Answer in natural language. How many Laptops are visible in the scene? Choose between the following options: 1, 2, 0, 4 or 3
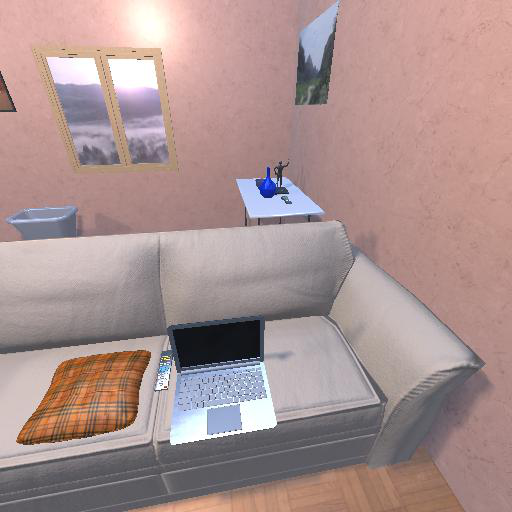
<answer>1</answer>